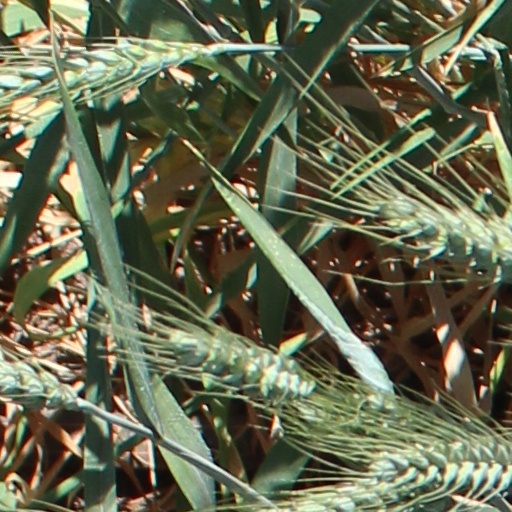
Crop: wheat